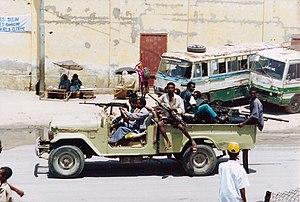
La nouvelle phase de la guerre civile somalienne, en cours depuis 2006, est un conflit armé qui oppose principalement le gouvernement fédéral, présidé de 2004 à 2008 par Abdullahi Yusuf Ahmed, à divers groupes, islamistes ou claniques. Elle a opposé un temps le gouvernement fédéral de transition à l'Union des tribunaux islamiques, dans un cadre d'affrontements claniques qui a cours depuis le début de la guerre civile somalienne en 1991. Cette dernière, qui a conduit à la fragmentation du pays et à l'autonomie voire l'indépendance autoproclamée de plusieurs régions, a abouti en 2003 à la proclamation d'une Charte prévoyant un État fédéral, et à la mise sur pied d'institutions fédérales de transition, visant à reconstruire l'État somalien.
Un pick-up, aussi appelé SUT, est un véhicule utilitaire léger muni d'une benne ou d'un espace ouvert à l'arrière.
La guerre civile somalienne a commencé, selon les sources, au mois d'avril 1978 avec l'éclatement de violences tribales contre le président Siad Barre, ou le 26 janvier 1991 avec la chute de ce dernier et l'effondrement de l'État somalien. Ce dernier ne s'est jamais relevé et la guerre civile est toujours en cours aujourd'hui.
L’histoire de la Somalie peut être, à l'instar des autres États d'Afrique, divisée en période pré-coloniale, coloniale et post-coloniale. Cette dernière est marquée par des troubles ayant fait tomber les institutions somaliennes.